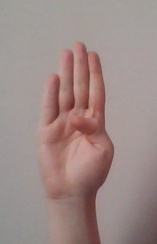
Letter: kaaf